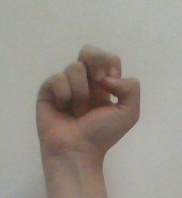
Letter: gaaf